Carleen Anderson

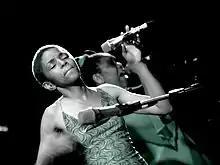

Carleen Cassandra Anderson (born May 10, 1957) is an American musician. She was the vocalist, composer, and musician for the Young Disciples and is known for her numerous, varied collaborations. Her solo career began in 1992. She is credited with composing and writing futuristic Operas.